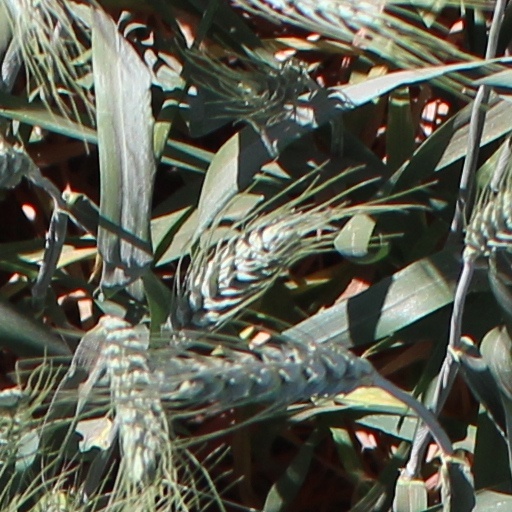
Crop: wheat